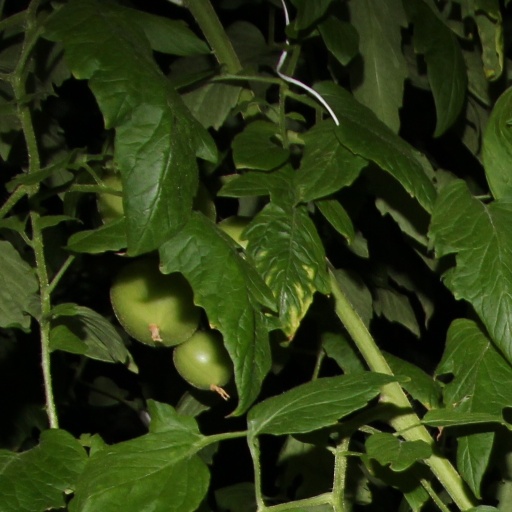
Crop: tomato